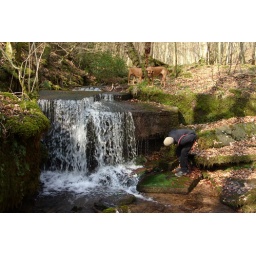
mynedd ddu parking area and woodland walks in the black mountains